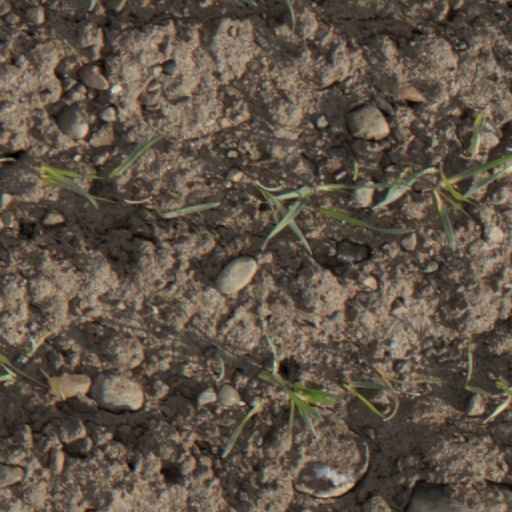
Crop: wheat